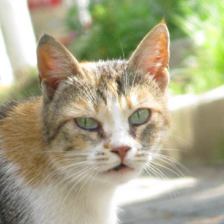
Label: animals